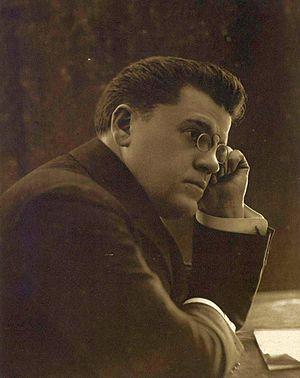
Ivan Moskvine, né à Moscou le 30 juin 1874 et mort le 16 février 1946 également à Moscou, est un acteur, metteur en scène et réalisateur soviétique, directeur du Théâtre d'art de Moscou en 1943-1946. En 1936, il est parmi les treize premières personnes à recevoir le titre honorifique d'Artiste du peuple de l'URSS. Il est également député du premier Soviet suprême de l'Union soviétique.